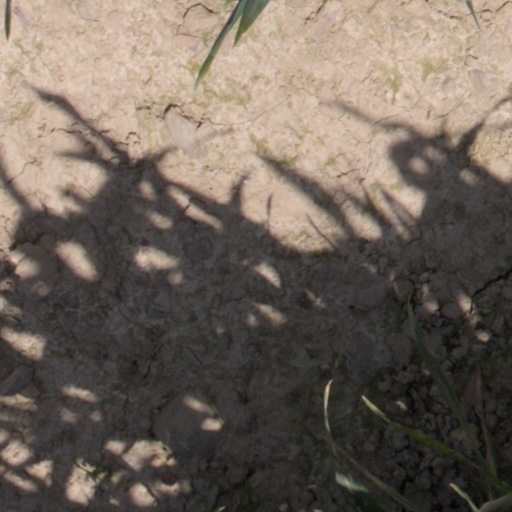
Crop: wheat